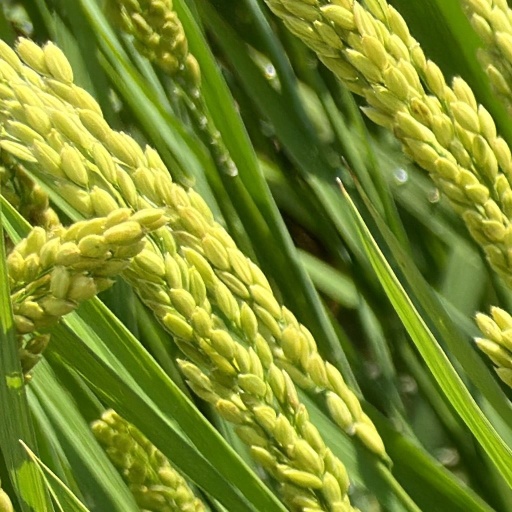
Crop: rice